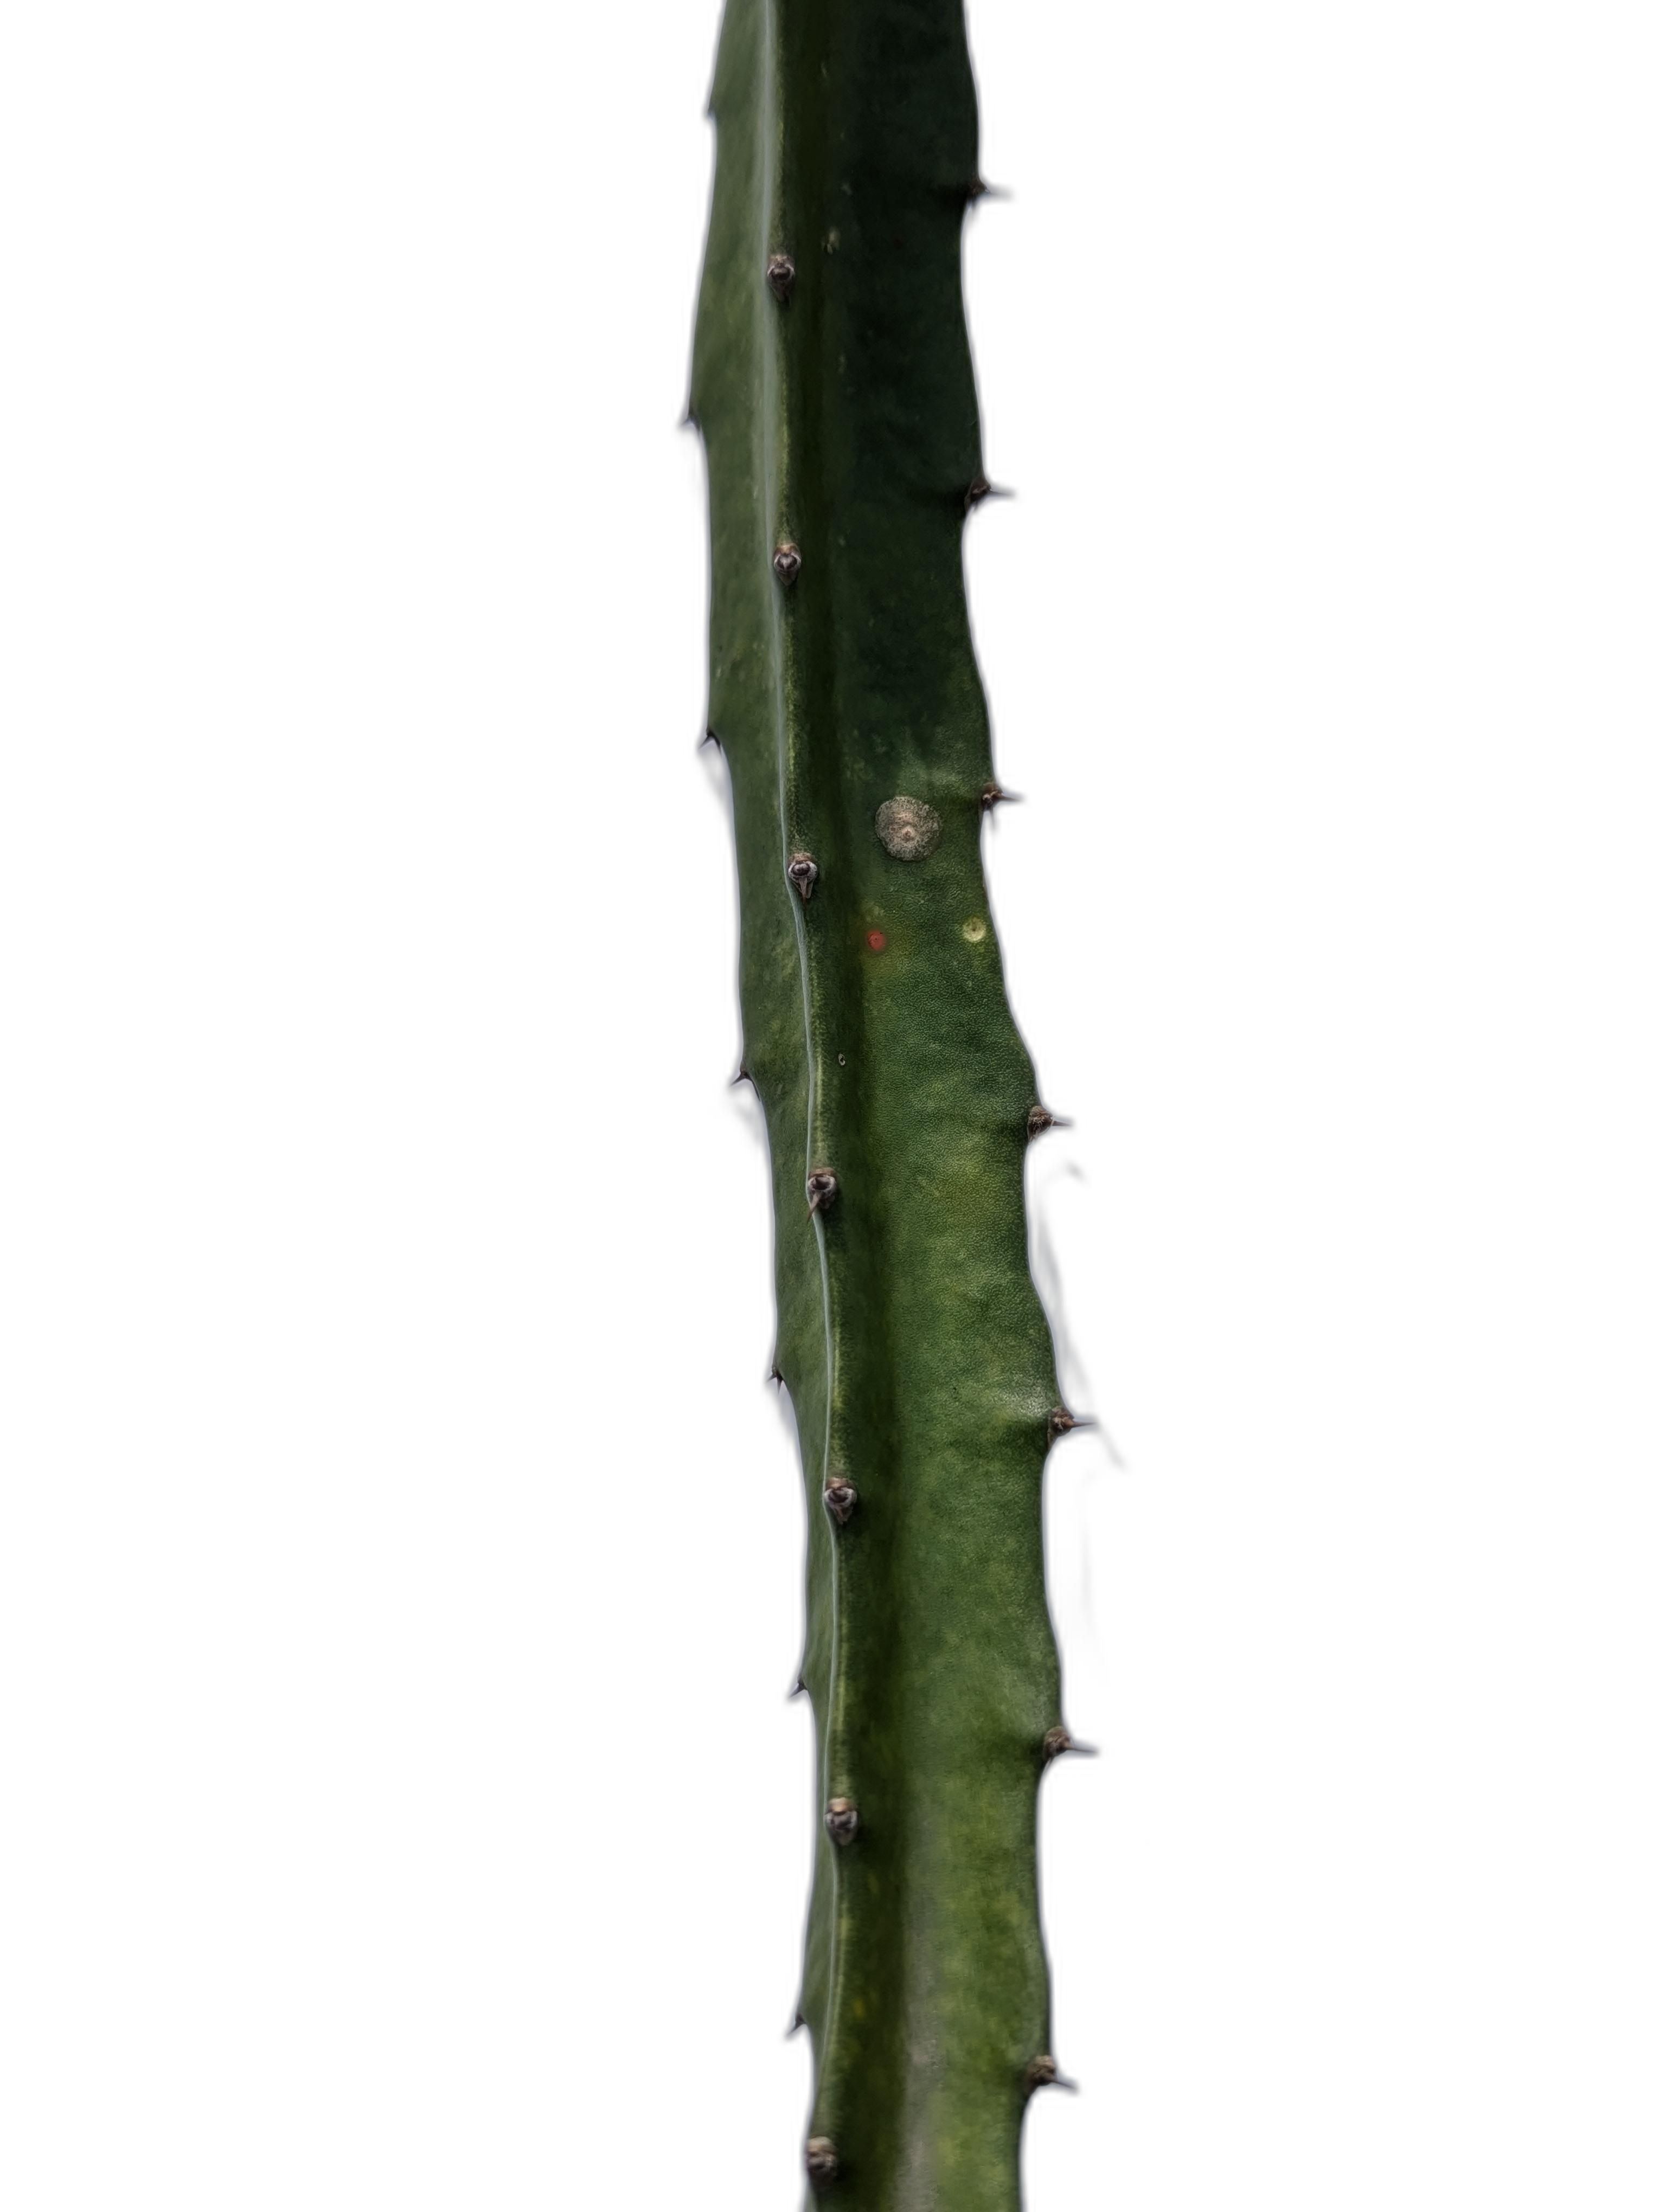
Label: Good leaf